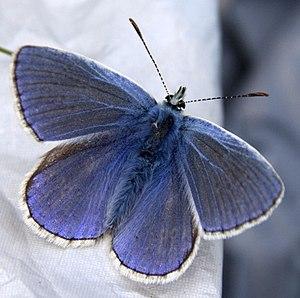
Le Site de Grand Intérêt Biologique des Viviers, plus connu sous le nom de Terril des Viviers est un ancien site de charbonnage s'étendant à l'est de Gilly, section de la ville de Charleroi.